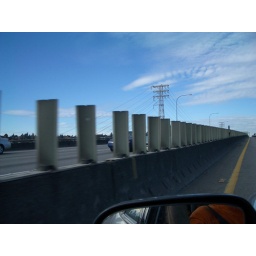
darn car mirror always getting in the way